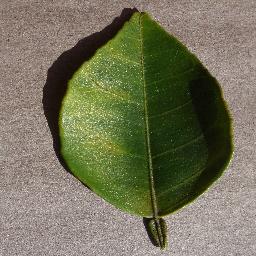
Label: Orange___Haunglongbing_(Citrus_greening)